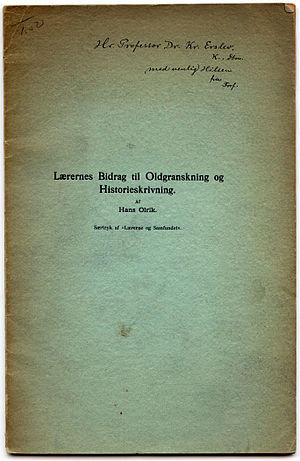
Hans Olrik
Særtryk af Hans Olriks bidrag til værket Lærerne og Samfundet : Folkeskolens kendte Mænd og Kvinder : Jubilæumsskrift 1814-1914 fra 1913-1914. Dette eksemplar har forfatteren givet til professor Kristian Erslev, som det fremgår af dedikationen øverst.
Hans Thorvald Olrik var en dansk historiker og skolemand, søn af kunstneren Henrik Olrik, bror til Benedicte Olrik, Dagmar, Eyvind, Axel, Jørgen og Povl Olrik.